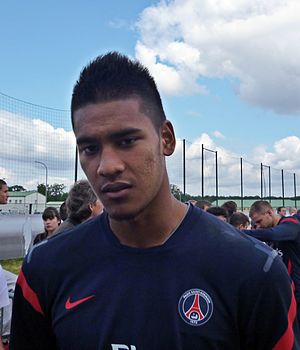
Alphonse Areola
Alphonse Areola er en filippinsk-fransk fodboldspiller, der spiller som målmand hos Paris Saint Germain i sit hjemland. Han har derudover spillet på lejebasis hos Lens, Bastia og spanske Villarreal.